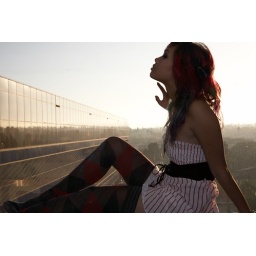
Taken on a slanted rise of glass against a loose window in the PDC in L.A. -27 stories up.